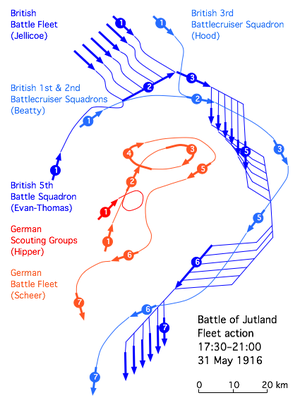
Barrer le T est, lors d'un engagement naval, la manœuvre qui consiste à se présenter perpendiculairement à la ligne de bateaux adverses.